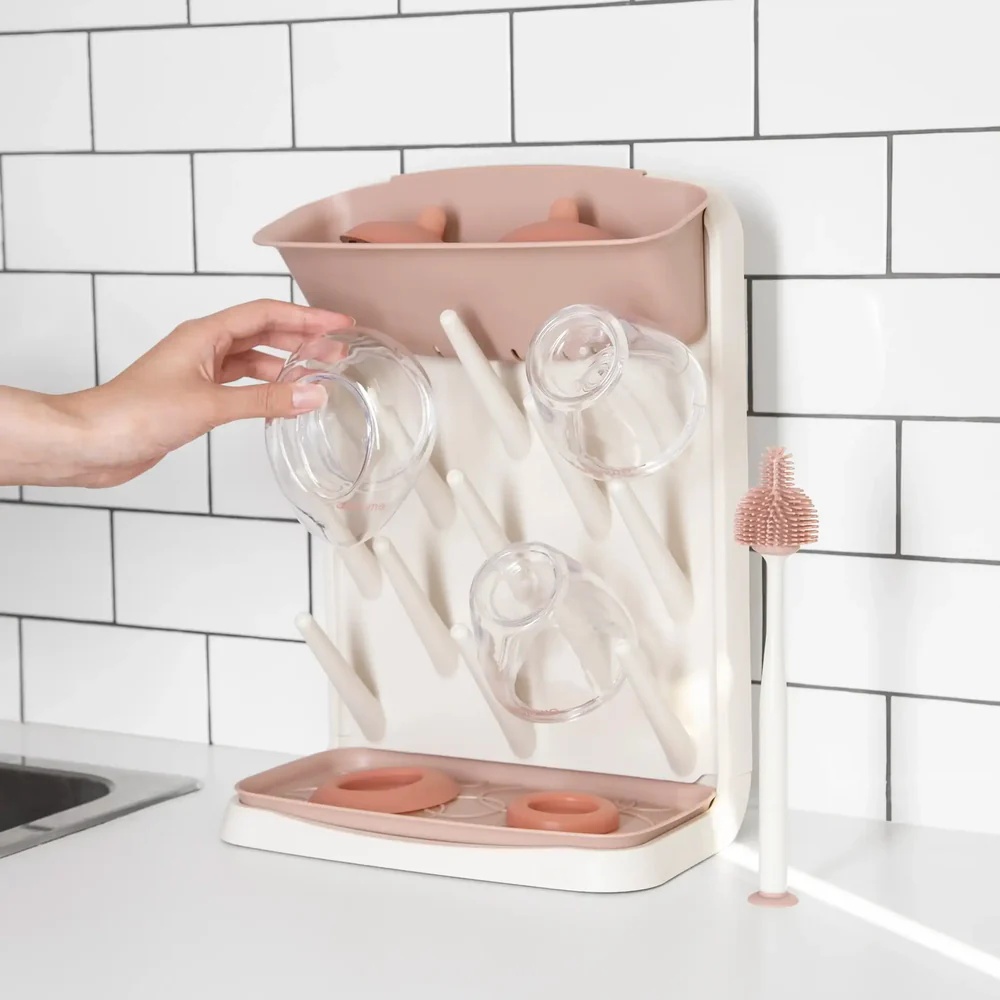
Ubbi Drying Rack and Brush
Compact and stylish countertop drying rack for bottles and accessories. Thoughtful design for optimal drying. The Ubbi Drying Rack is made from polypropylene and can be hand-washed. Please note that the Ubbi Drying Rack is a third-party product, and not part of the Emulait range. The Emulait bottle brush should be washed with warm water and mild dish soap, before first use. We recommend cleaning the bottle brush after each use by rinsing under warm running water. Detach the head of the brush periodically for a thorough clean. Air-dry on a clean towel after each use. Ensure it is stored in a well-ventilated area to prevent the growth of mold or mildew. The Emulait bottle brush is dishwasher-safe and can be sanitized on the top rack of your dishwasher.
Brand: Emulait
Category: Home & Garden > Kitchen & Dining > Kitchen Tools & Utensils > Dish Racks & Drain Boards > Dish Racks